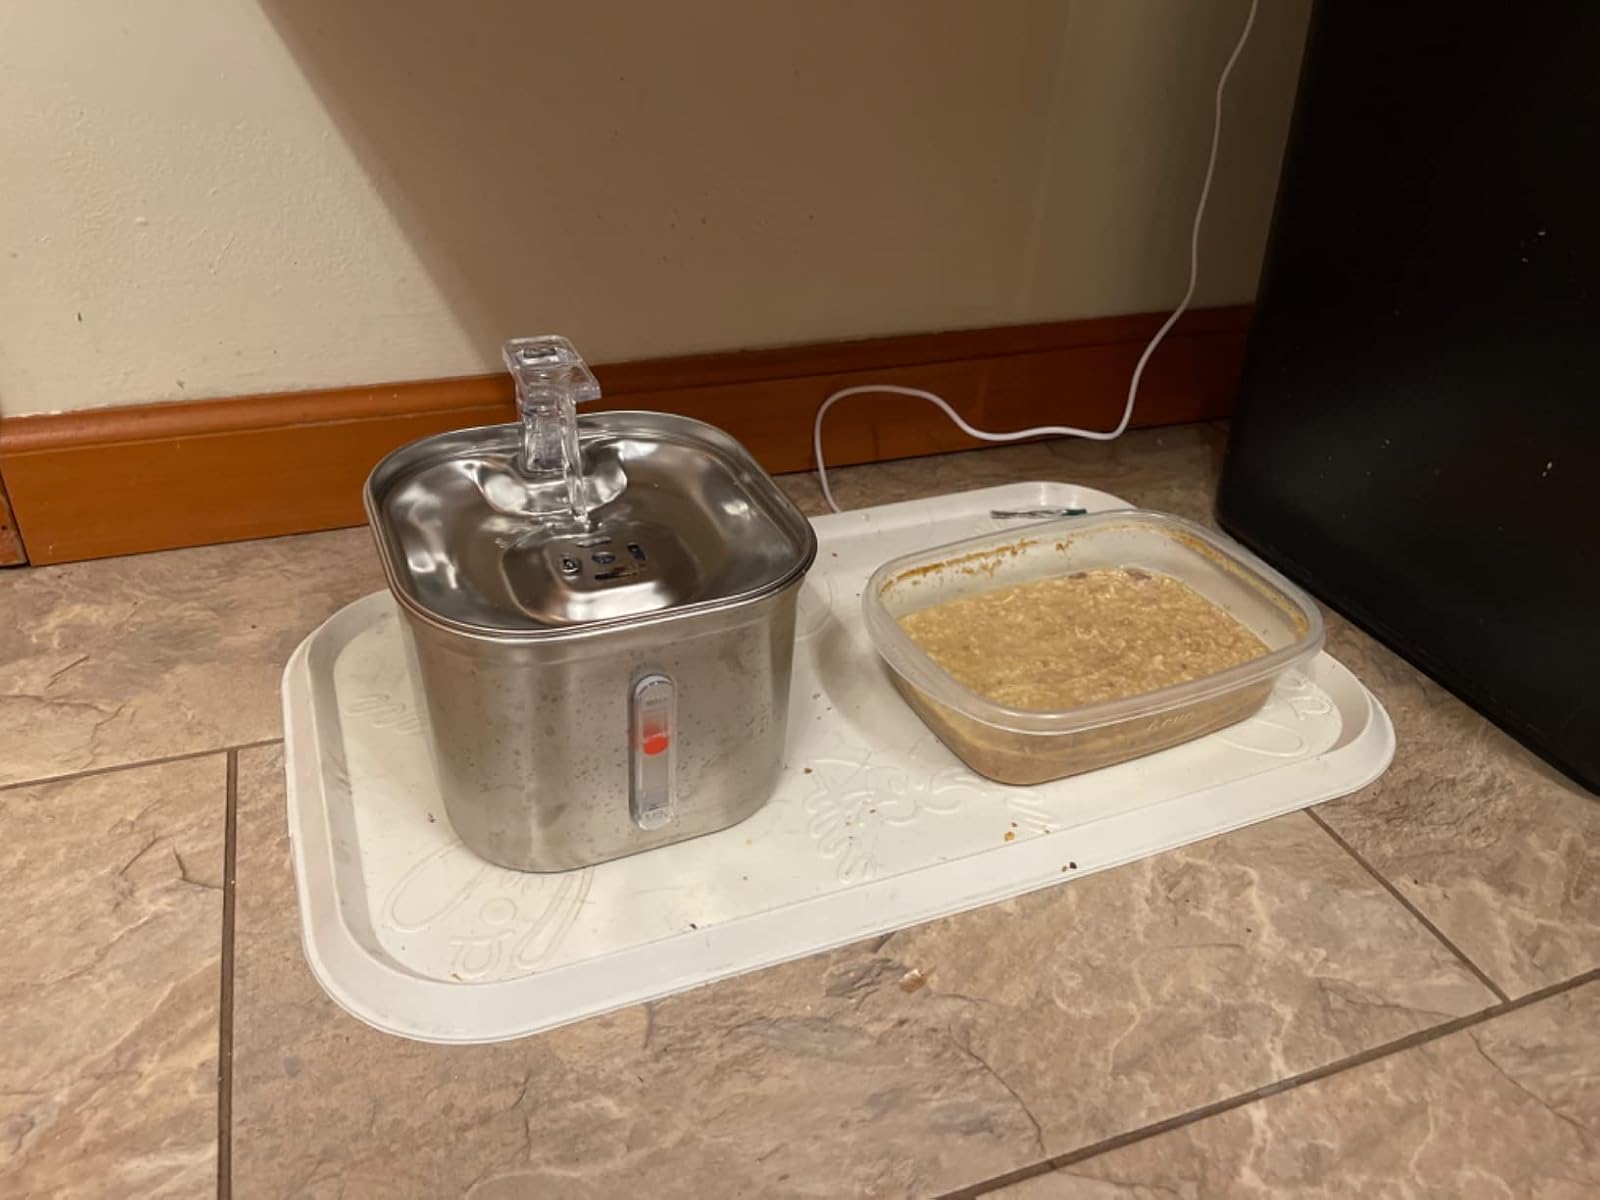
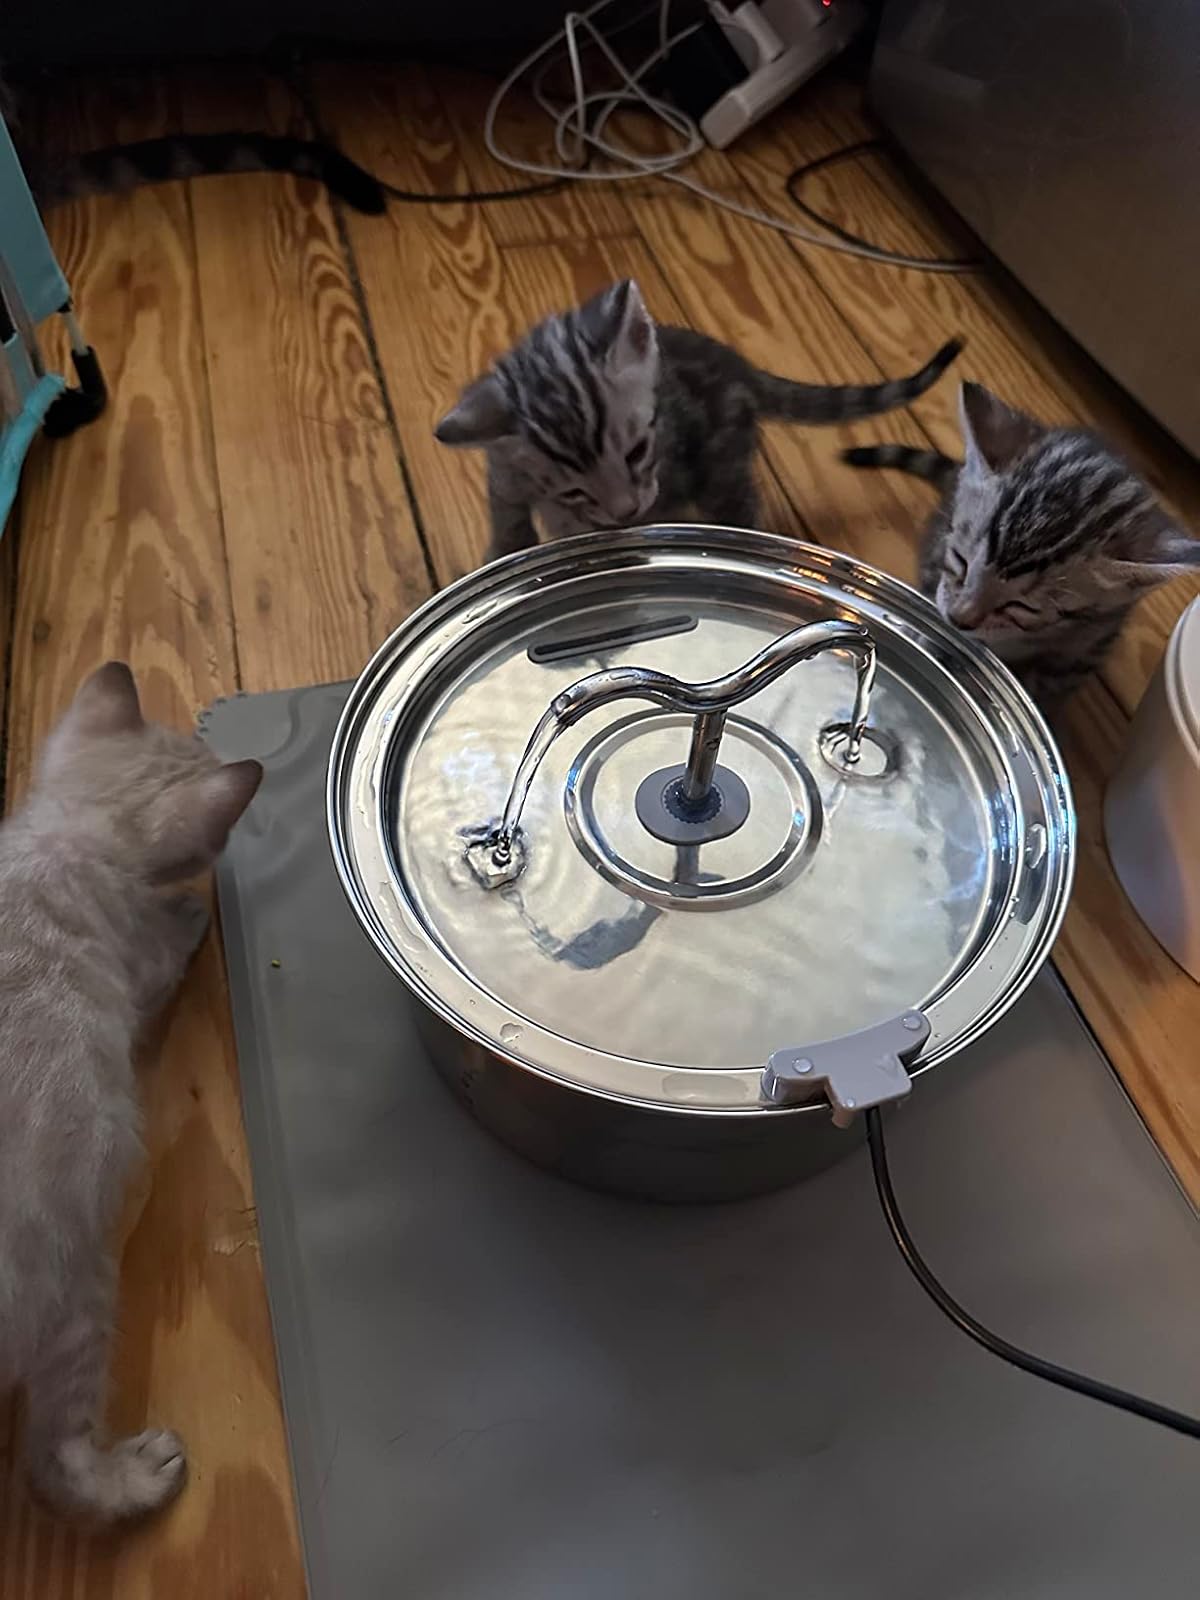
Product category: items_bowl
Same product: no